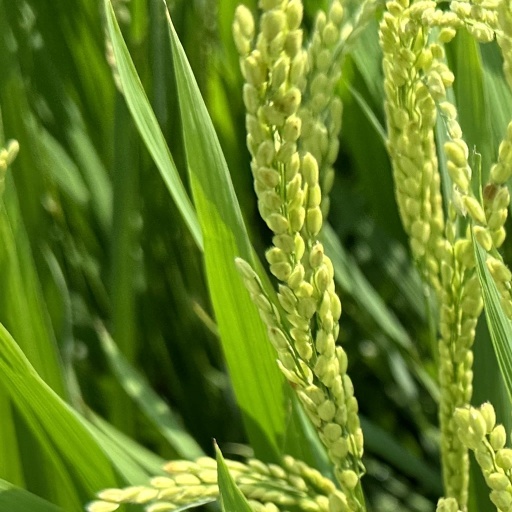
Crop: rice